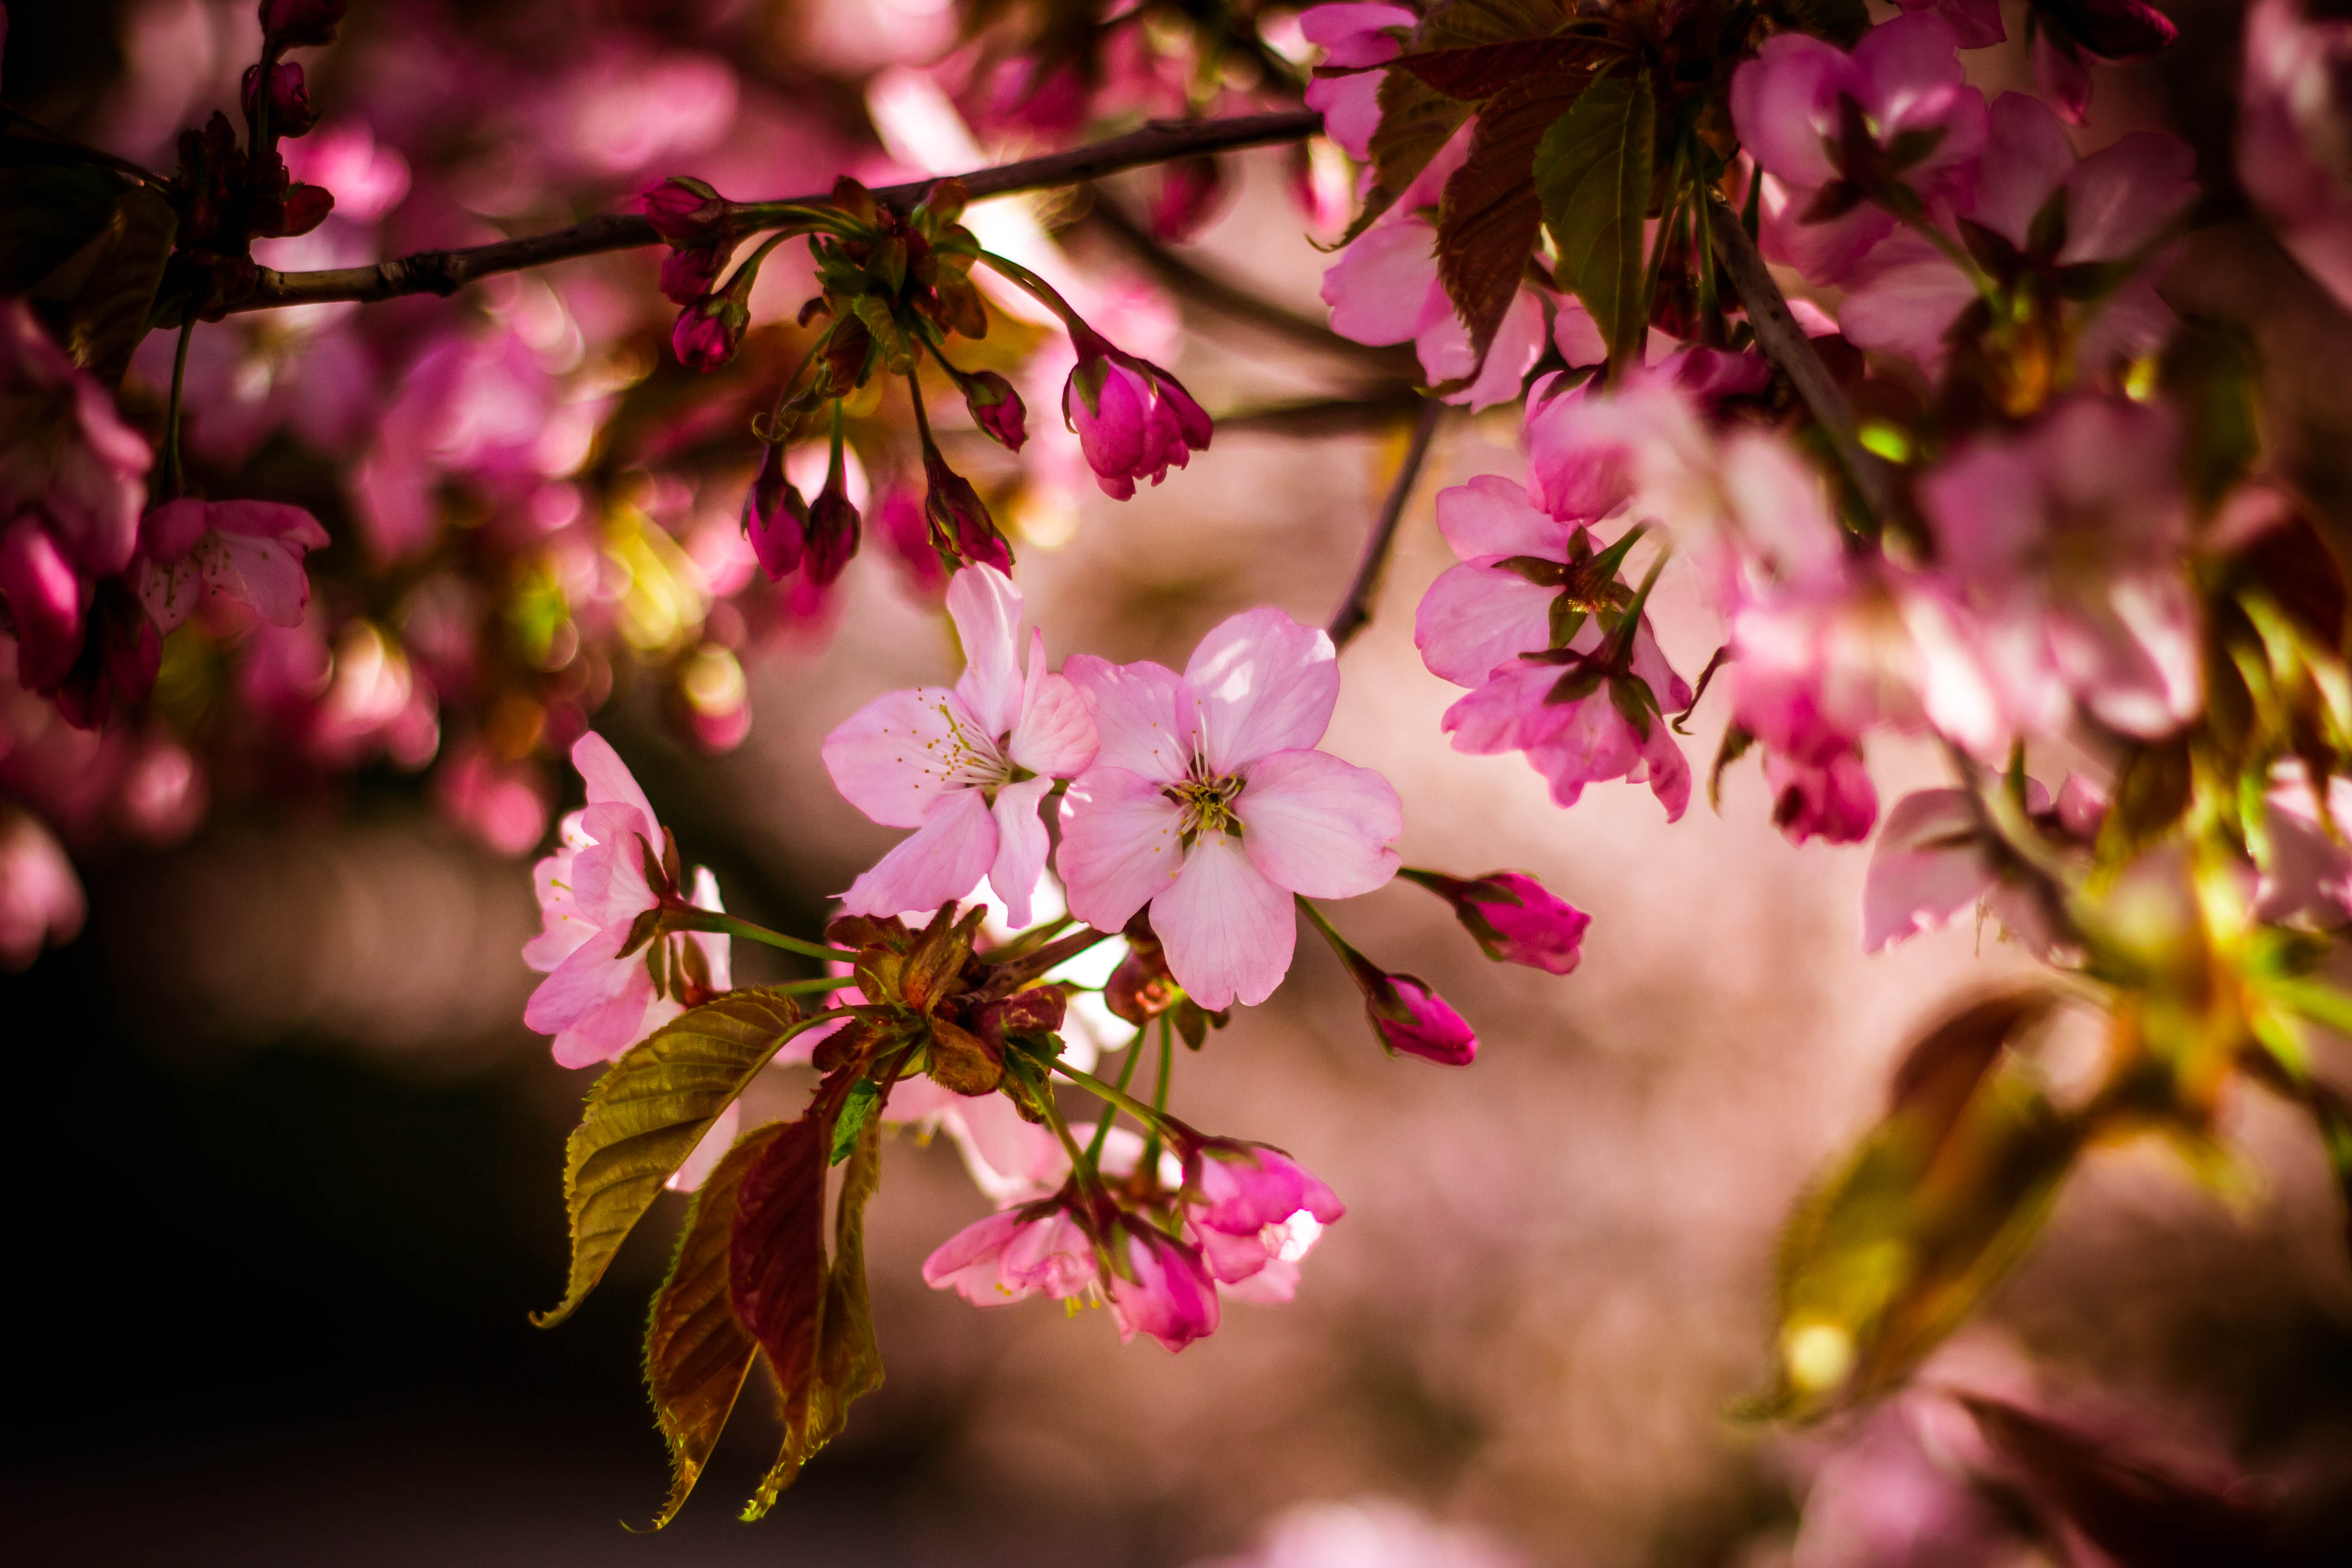
tree, nature, branch, blossom, plant, sunlight, leaf, flower, petal, spring, autumn, botany, blooming, pink, flora, season, cherry blossom, flowers, blossoms, buds, macro photography, flowering plant, woody plant, land plant